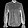
Label: Shirt